Elk River Chain of Lakes Watershed

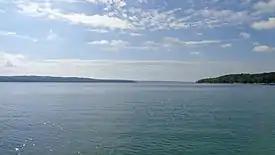
Torch Lake is the second-largest and deepest inland lake in Michigan.

The chain of lakes system begins with the upper stage of the Intermediate River, which rises in hill country at in the northwest corner of Chestonia Township in central Antrim County. From here, the waterway traverses a number of small lakes flowing north, then making a sharp turn near the village of Ellsworth, flows south through a narrow valley, paralleling the tracks of the Pere Marquette Railroad, until emptying into Intermediate Lake. The outlet of Intermediate Lake converges with the Cedar River in the village of Bellaire, gaining considerable volume. Now a river of substantial flow, it continues south into Lake Bellaire. Leaving the lake, the stream becomes the Grass River, winding for some through the scenic Grass River Natural Area before emptying into Clam Lake. Clam Lake in turn empties directly into Torch Lake. At over in size, Torch Lake is the largest body of water in the system. The waterway, now clarified after traversing the immense depths of the lake, continues south through the Torch River, joins with the Rapid River, a major tributary, and empties into Lake Skegemog, a lake that is studded with large stump fields, the result of the flooding of timberlands when the lake level was raised several feet by the construction of the dam at the terminus of the system. Lake Skegemog, which is the meeting point of Grand Traverse, Kalkaska and Antrim counties, is conjoined at its western end to Elk Lake, the second-largest and final lake in the system. The outflow of Elk Lake, the Elk River, flows a short distance to a power dam in the town of Elk Rapids, then out into the east arm of the Grand Traverse Bay of Lake Michigan at . For most of its length, the chain is navigable by small boat, broken up only by a dam in Bellaire. Larger boats are able to navigate between Elk Rapids and Torch Lake.